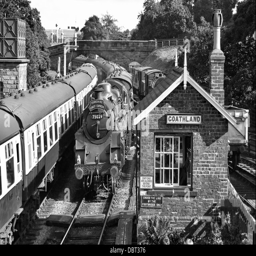
the steam locomotive pulling a train on tourist attraction entering station